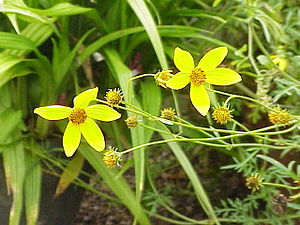
Brøndsel
Have-Brøndsel (Bidens ferulifolia)
Have-Brøndsel (Bidens ferulifolia)
Brøndsel er en slægt med ca. 25 arter, der er udbredt i Europa samt i Nord- og Sydamerika. Det er urter og buske med modsatte, stivhårede blade. Blomsterne er samlet i endestillede kurve, der ofte har bladagtige støtteblade. De enkelte kurve består enten af tungeformede, gule, hvide eller rødlige randkroner og rørformede, gule skivekroner eller udelukkende af skivekroner. Frugterne er udstyret med modhager.